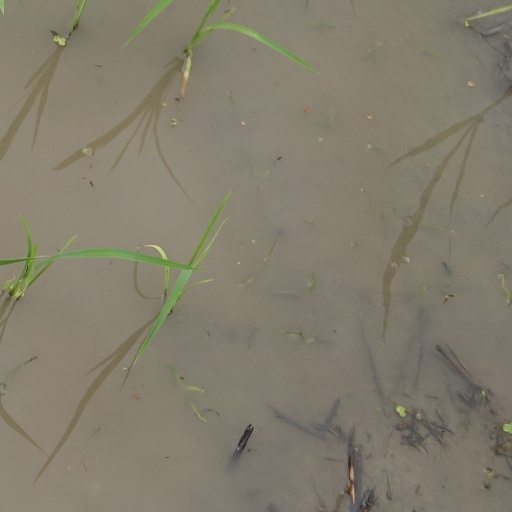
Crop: rice